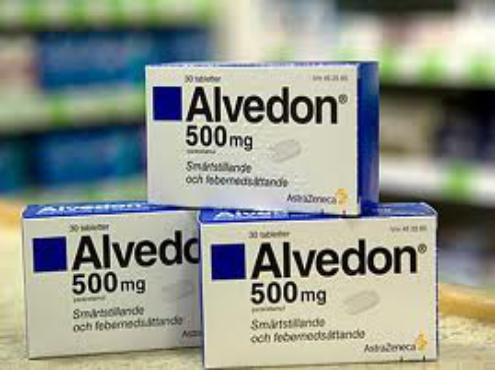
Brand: alvedon
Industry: Medical